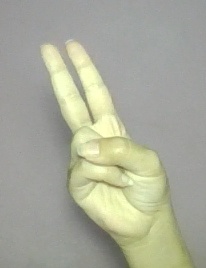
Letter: taa